Iman Issa

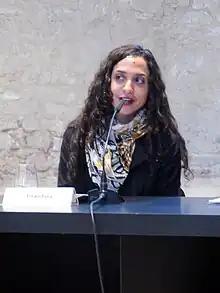
Iman Issa receives HNB-MACBA Award

Iman Issa (born 1979) is an Egyptian multi-disciplinary artist whose work looks at the power of display in relation to academic and cultural institutions at large.